Portuguese Armed Forces

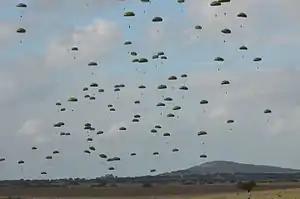
Mass drop of Portuguese paratroopers in an exercise. Paratroopers will continue to be an important component of the Portuguese Immediate Reaction Force (FRI)

On the morning of 25 April 1974, the Armed Forces Movement (MFA, "Movimento das Forças Armadas") – consisting mostly of junior officers of the three service branches – launched a "coup d'état", known as the Carnation Revolution, which would bring an end to the New State regime and shortly the Overseas War. While the revolt included several military units located on the mainland, the forces that departed from the Cavalry School located in Santarém, led by captain Salgueiro Maia, were the ones that managed to obtain the surrender of prime-minister Marcelo Caetano after a stand-off at the National Republican Guard headquarters in Lisbon, where he and some other members of the Government had taken refuge.